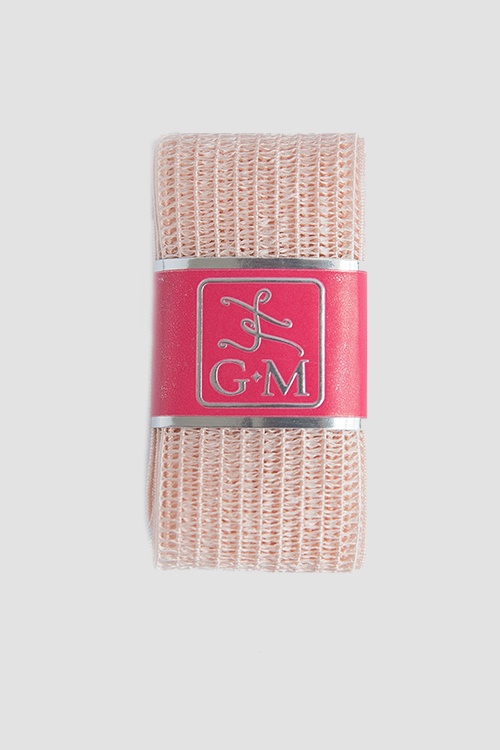
Gaynor Minden Invisible Elastic SA-E-108
Lace-like stretch material that virtually disappears next to tights. Works for technique slippers, too. Ample (30″) for two pairs of shoes.
Brand: Gaynor Minden
Category: Apparel & Accessories > Shoe Accessories